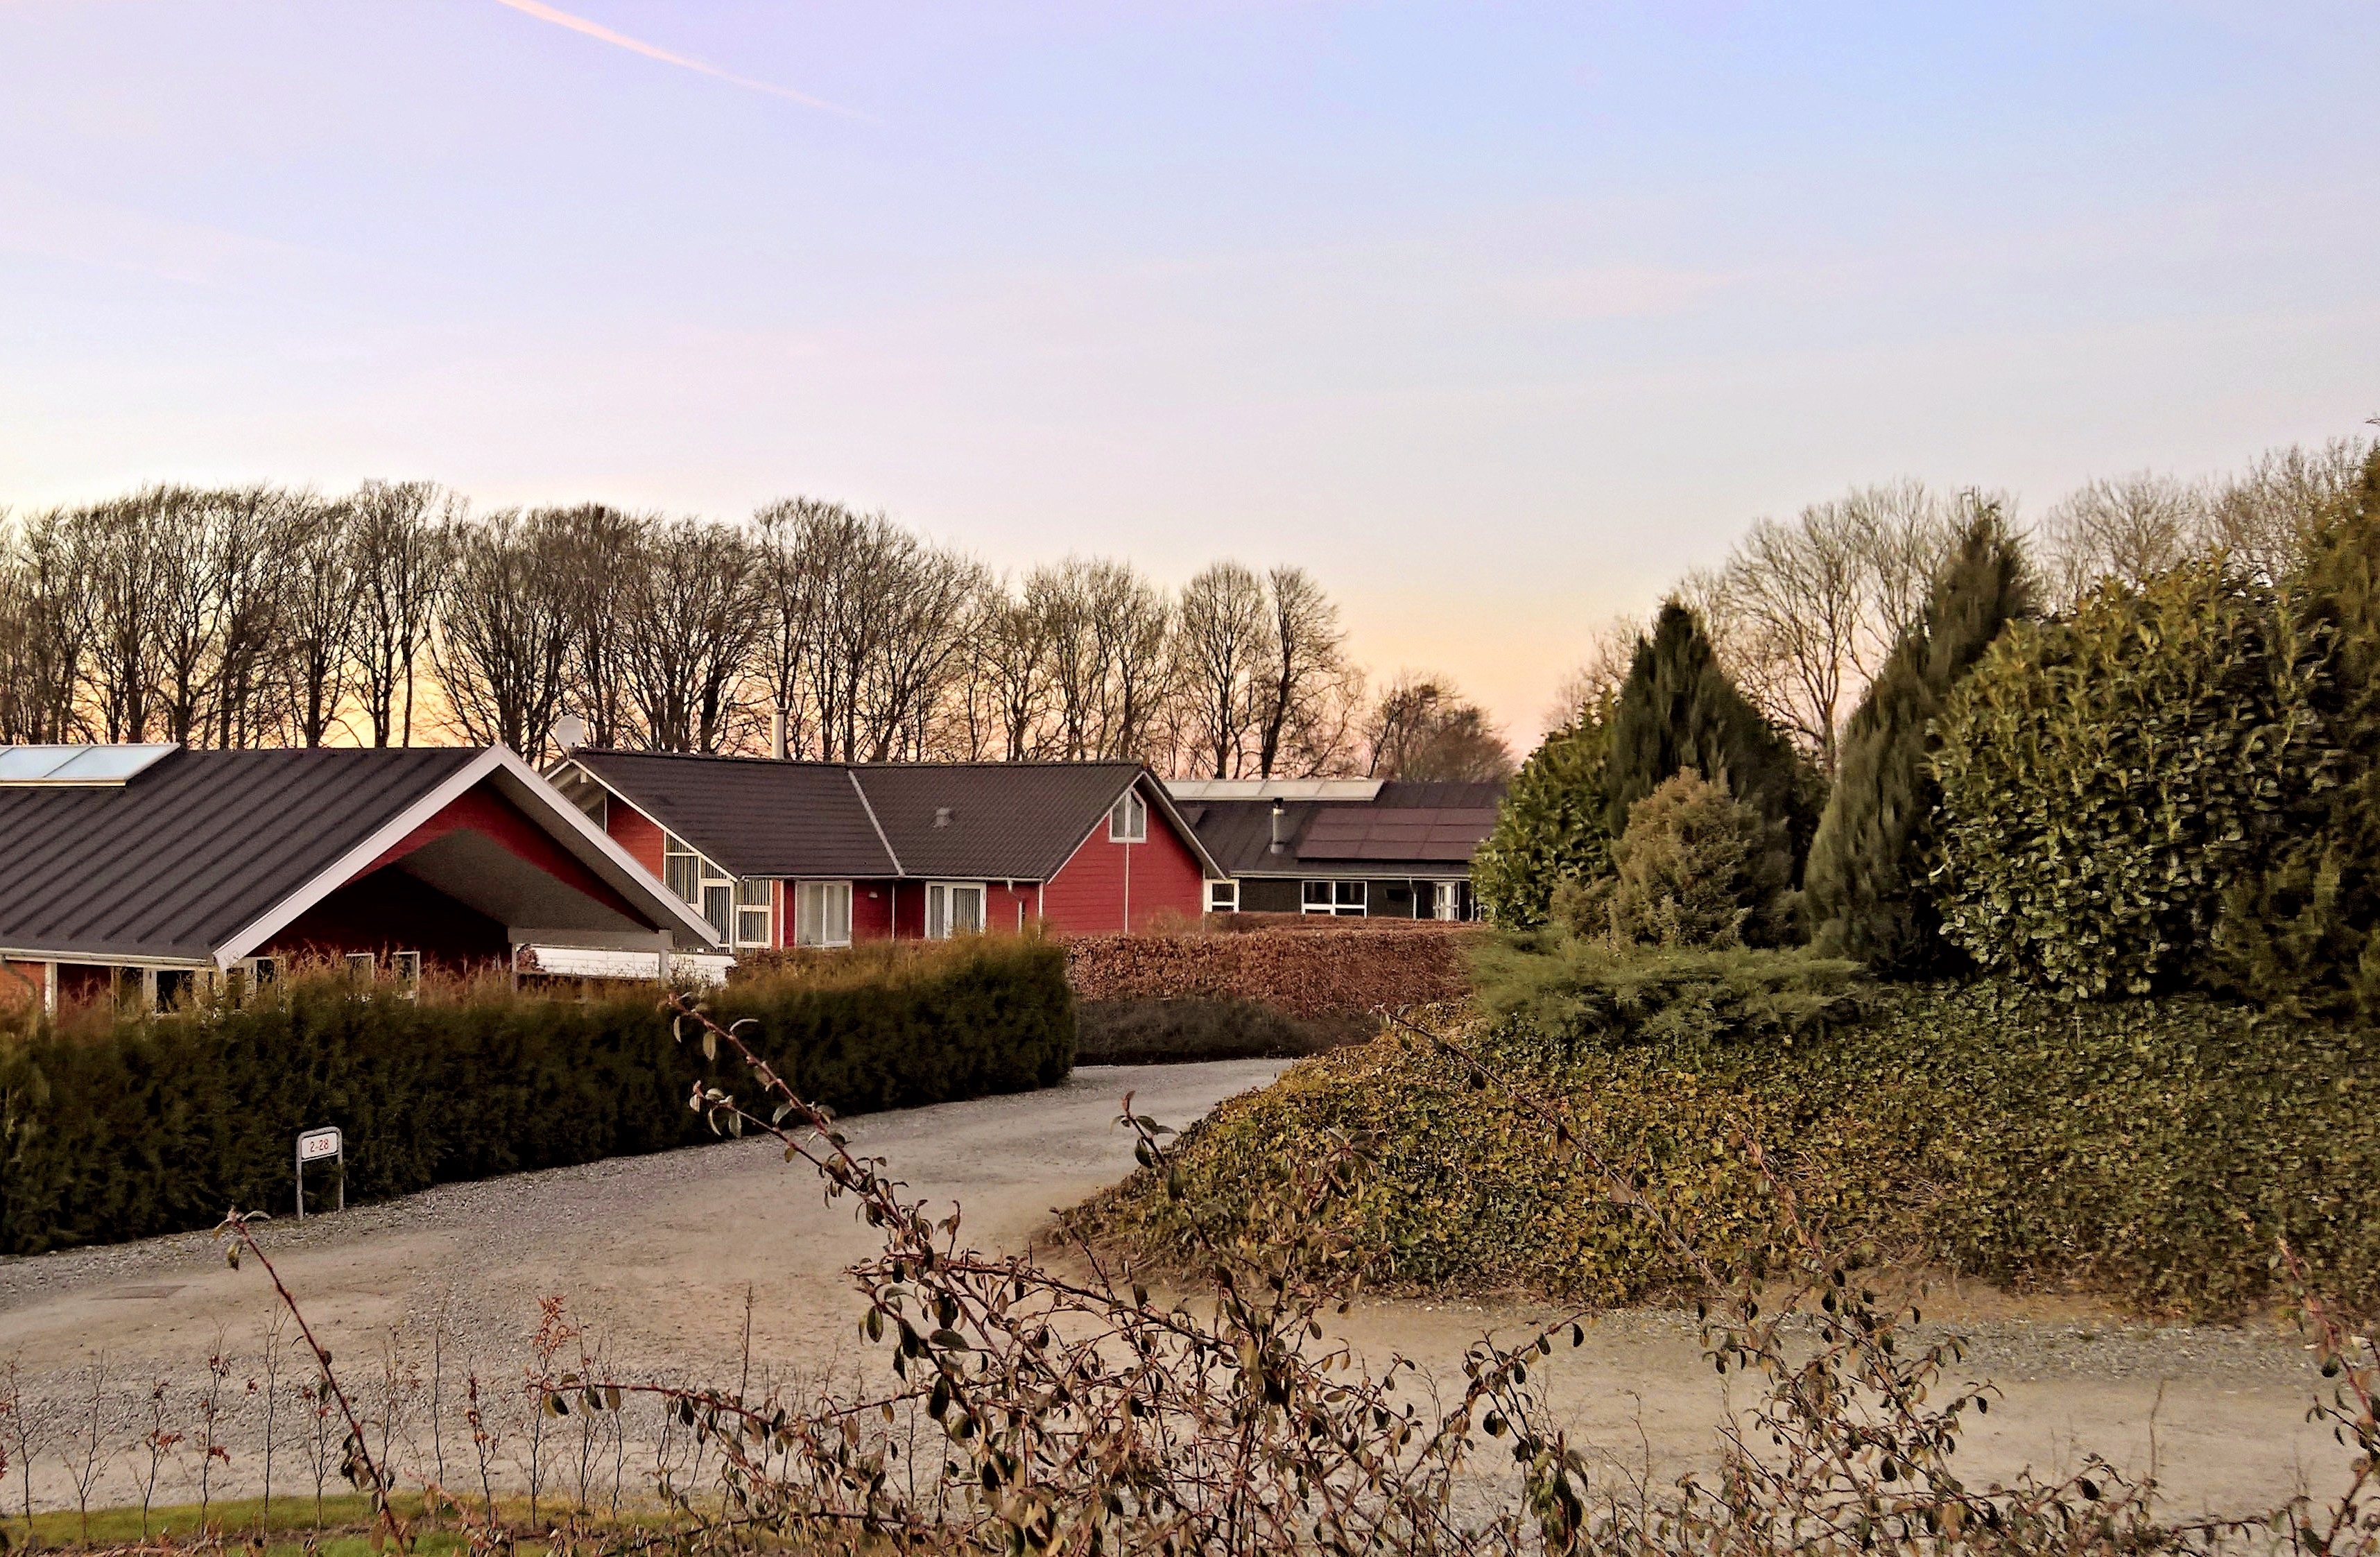
landscape, tree, hiking, farm, house, home, village, autumn, holiday, season, denmark, estate, quiet, in the forest, recovery, rural area, typical, near the lake, cottage settlement